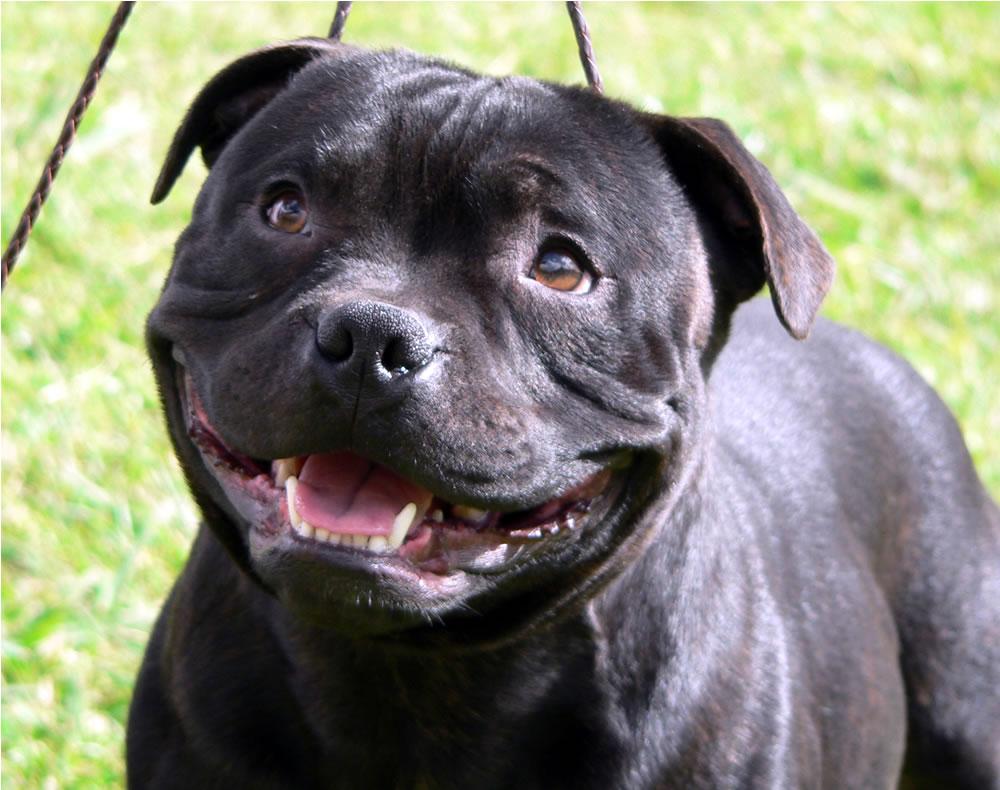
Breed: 203-n000015-Staffordshire_bullterrier